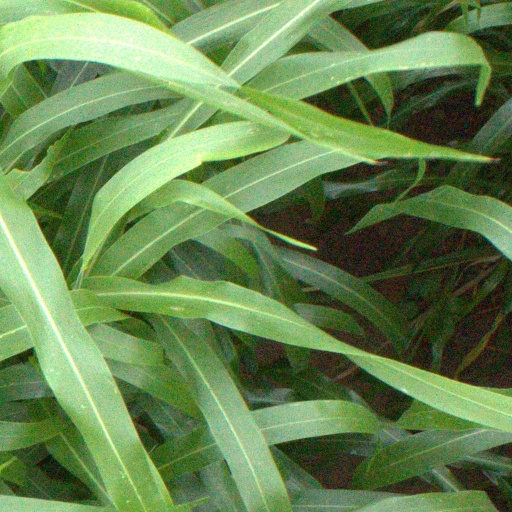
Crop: sorghum